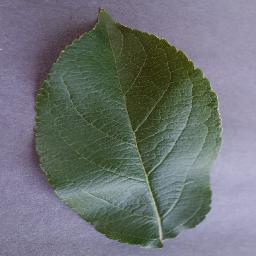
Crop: apple
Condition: healthy